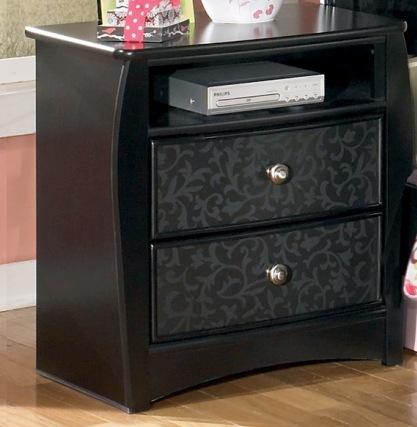
Category: Nightstands
Style: Modern